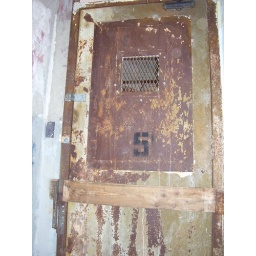
Orbs around 5th floor door